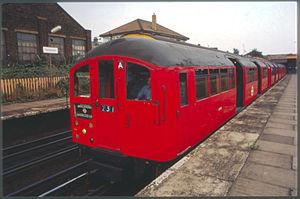
La Bakerloo line est une ligne du métro de Londres, reliant Harrow & Wealdstone au nord-ouest à Elephant & Castle au sud-est. Elle couvre une distance de 23,2 km et dessert 25 stations, dont 15 souterraines. Les principaux centres d'intérêt desservis par la ligne sont : Regent's Park, Oxford Circus, Piccadilly Circus et Waterloo Bridge.